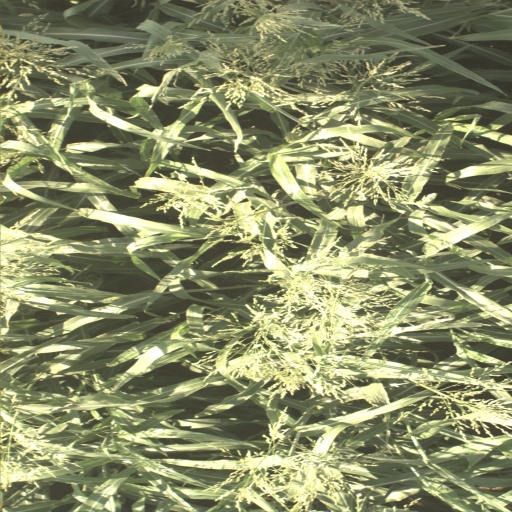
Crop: sorghum